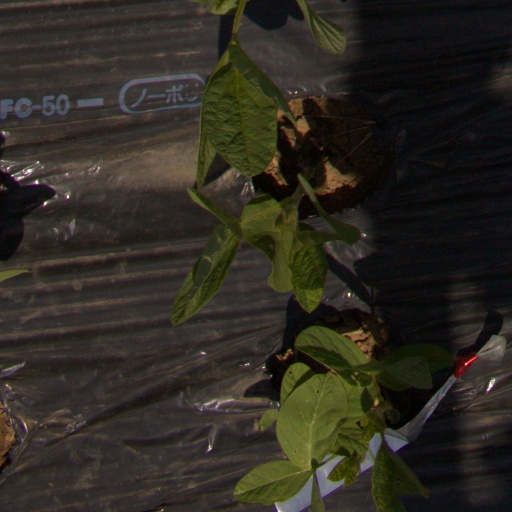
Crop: Jerusalem artichoke